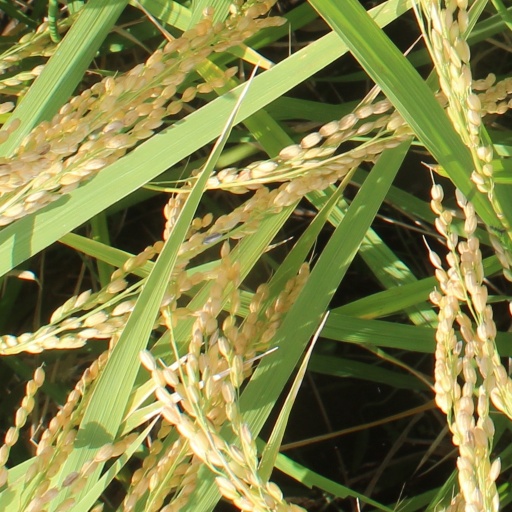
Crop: rice